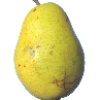
Label: Pear Monster 1